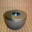
Label: bowl